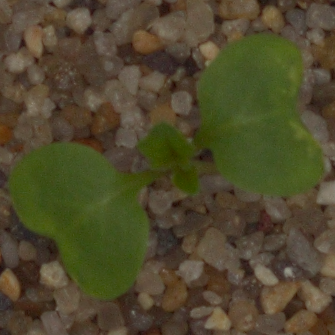
Label: charlock